NASA Outstanding Service Medal

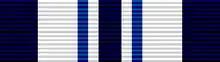
NASA Outstanding Leadership Ribbon

The NASA Outstanding Service Medal, now obsolete, was to be awarded to US government employees only for notably outstanding service which affected technical or administrative programs of NASA.